Mediaspree

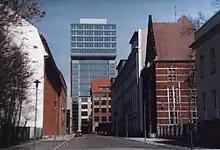
Oberbaum-City buildings and the former "Narva (Company)-Cube", now used by BASF

Since July 2002, the German headquarters of the Universal Music corporation has been located at Stralauer Allee 1, in a former Eierkühlhaus (egg cold-storage warehouse), which was built in 1928/1929 and designed by the Dresden's building officer, Oskar Pusch. The functional and heritage-protected façade of this former refrigerated warehouse features elements of Bauhaus architecture: thick brickwork walls with diamond-shaped decorative patterns made of clinker bricks and molded ceilings. After being closed down, the Berlin Harbor and Warehouse Corporation ("Berliner Hafen- und Lagerhausgesellschaft", or BEHALA) decided in 1992 to put the Eierkühlhaus and the neighboring granary (see below) to new use. There were plans, in 1995, to connect the two buildings into one complex and to use it as a "Business Design Center," which was nevertheless not brought to fruition.